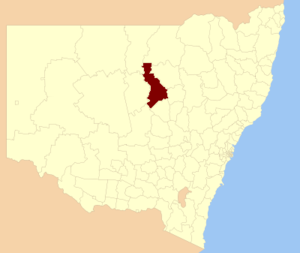
Le comté de Warren est une zone d'administration locale dans le centre-nord de la Nouvelle-Galles du Sud en Australie.